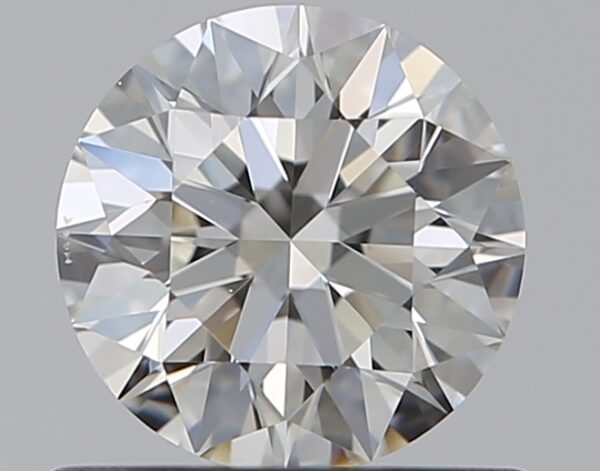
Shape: round
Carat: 0.6
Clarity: VS2
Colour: I
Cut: EX
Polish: EX
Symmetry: EX
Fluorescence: F
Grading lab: GIA
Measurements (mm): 5.38 x 5.41 x 3.37